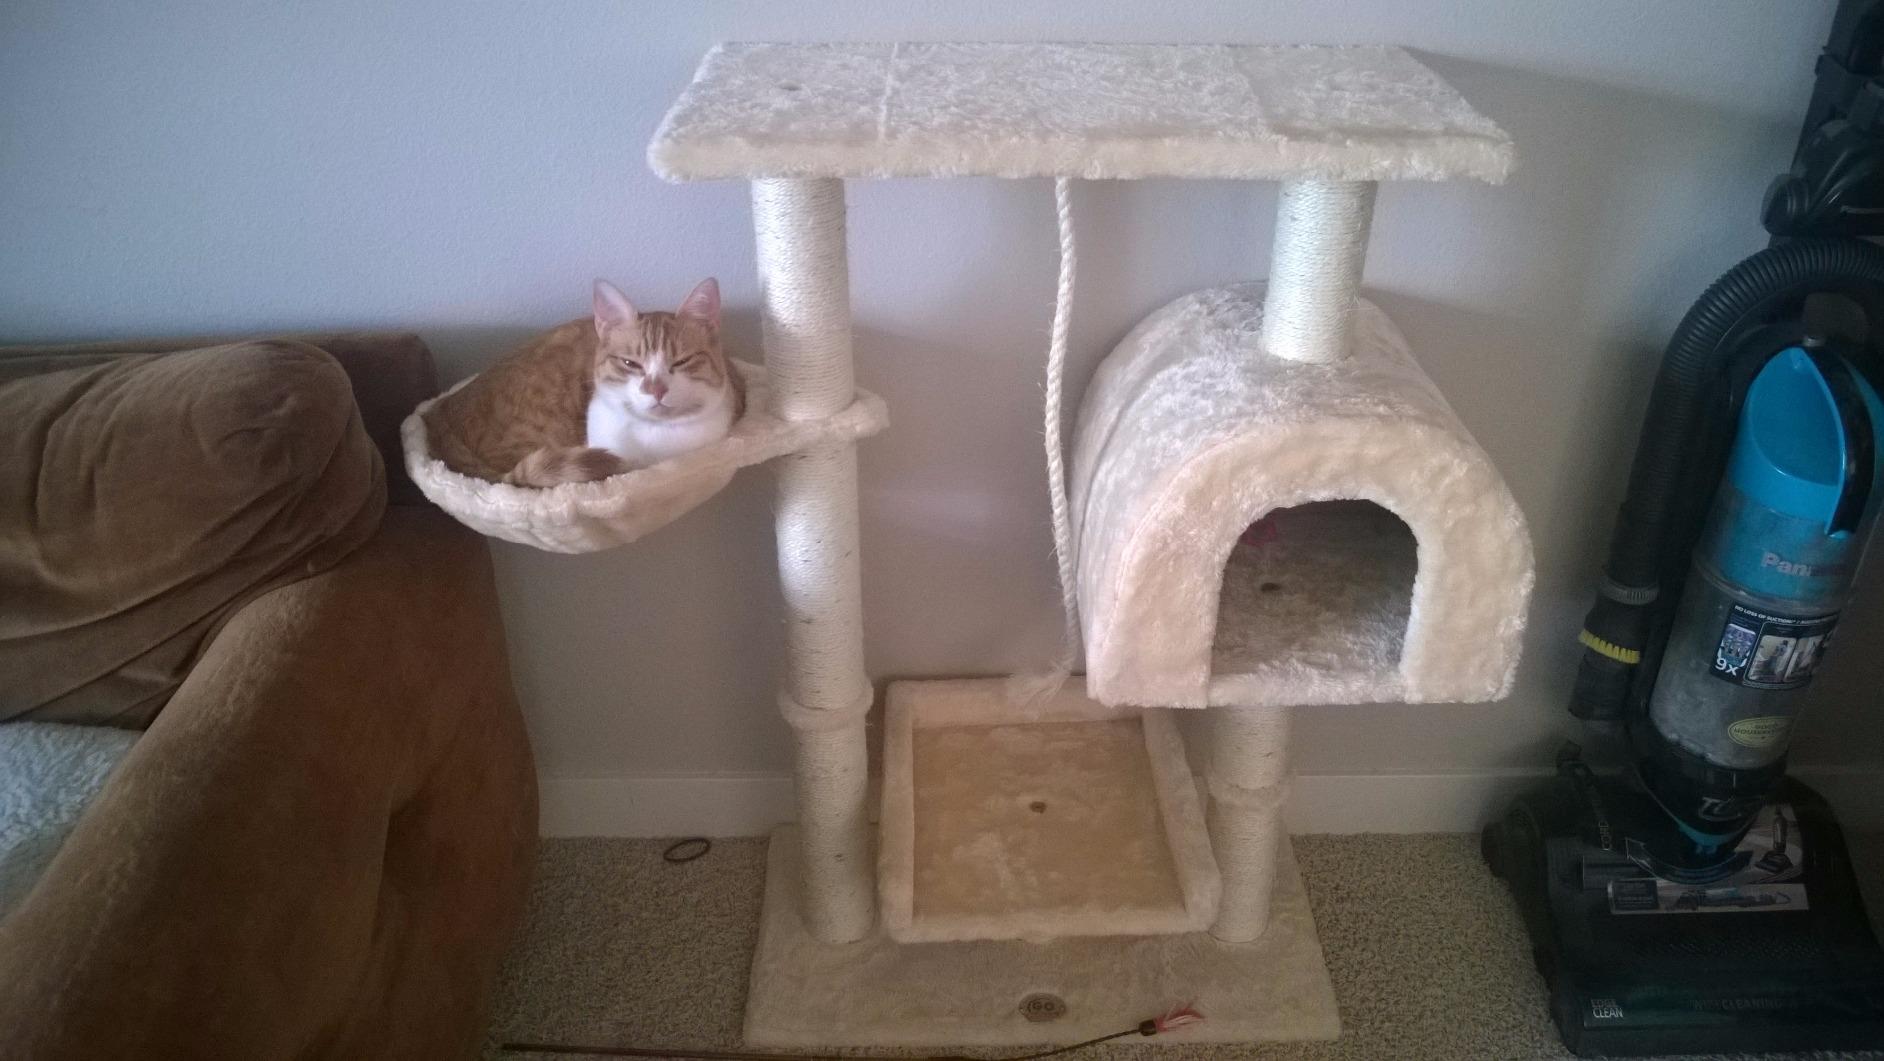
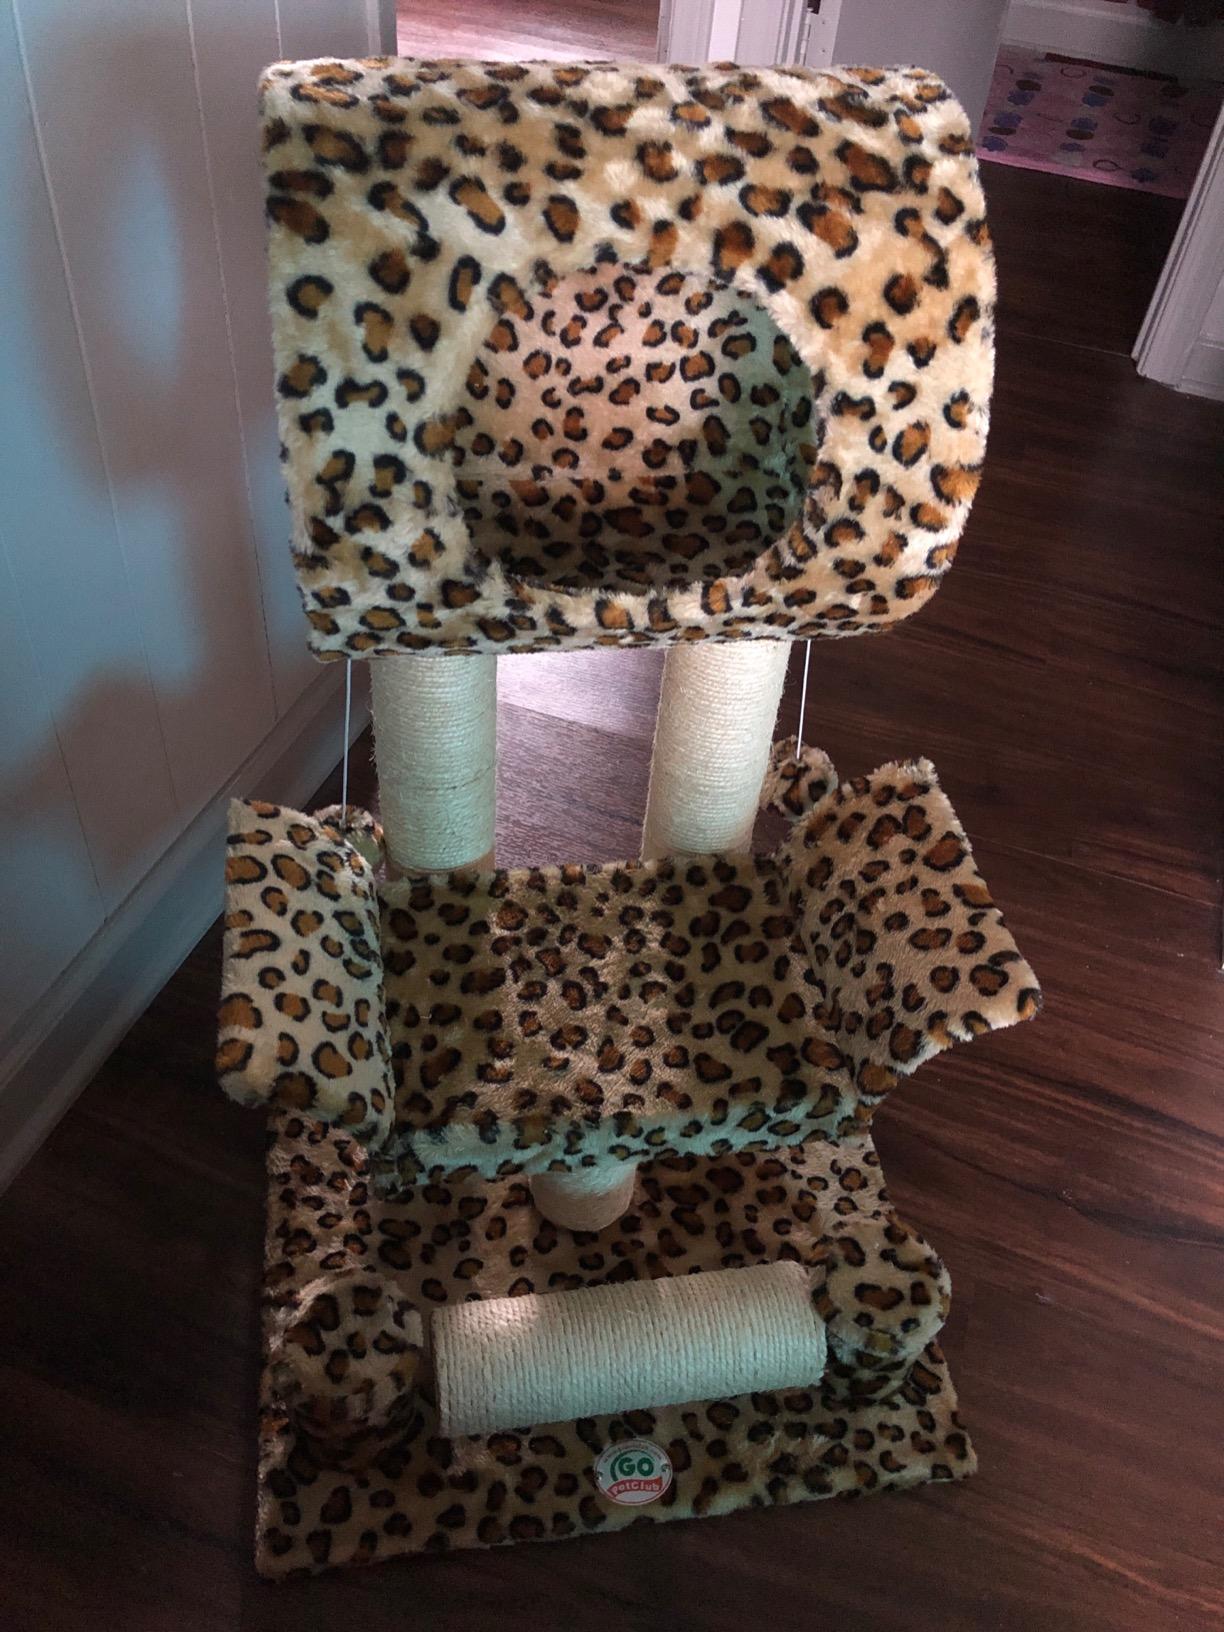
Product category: items_cat tree
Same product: no